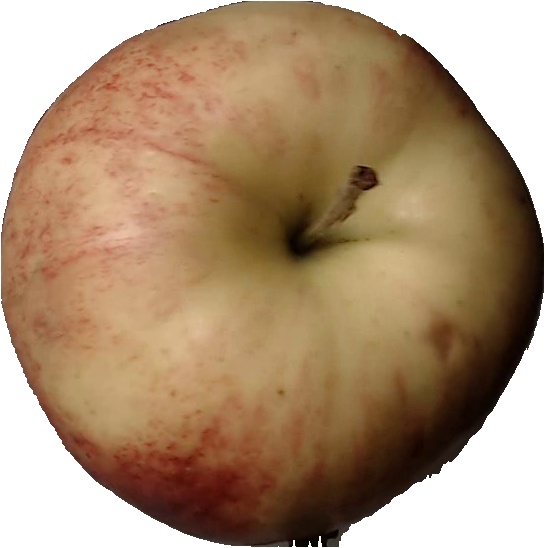
Label: apple_red_3